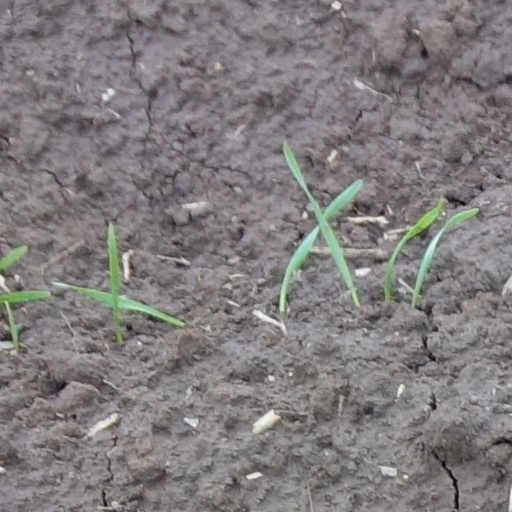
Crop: wheat